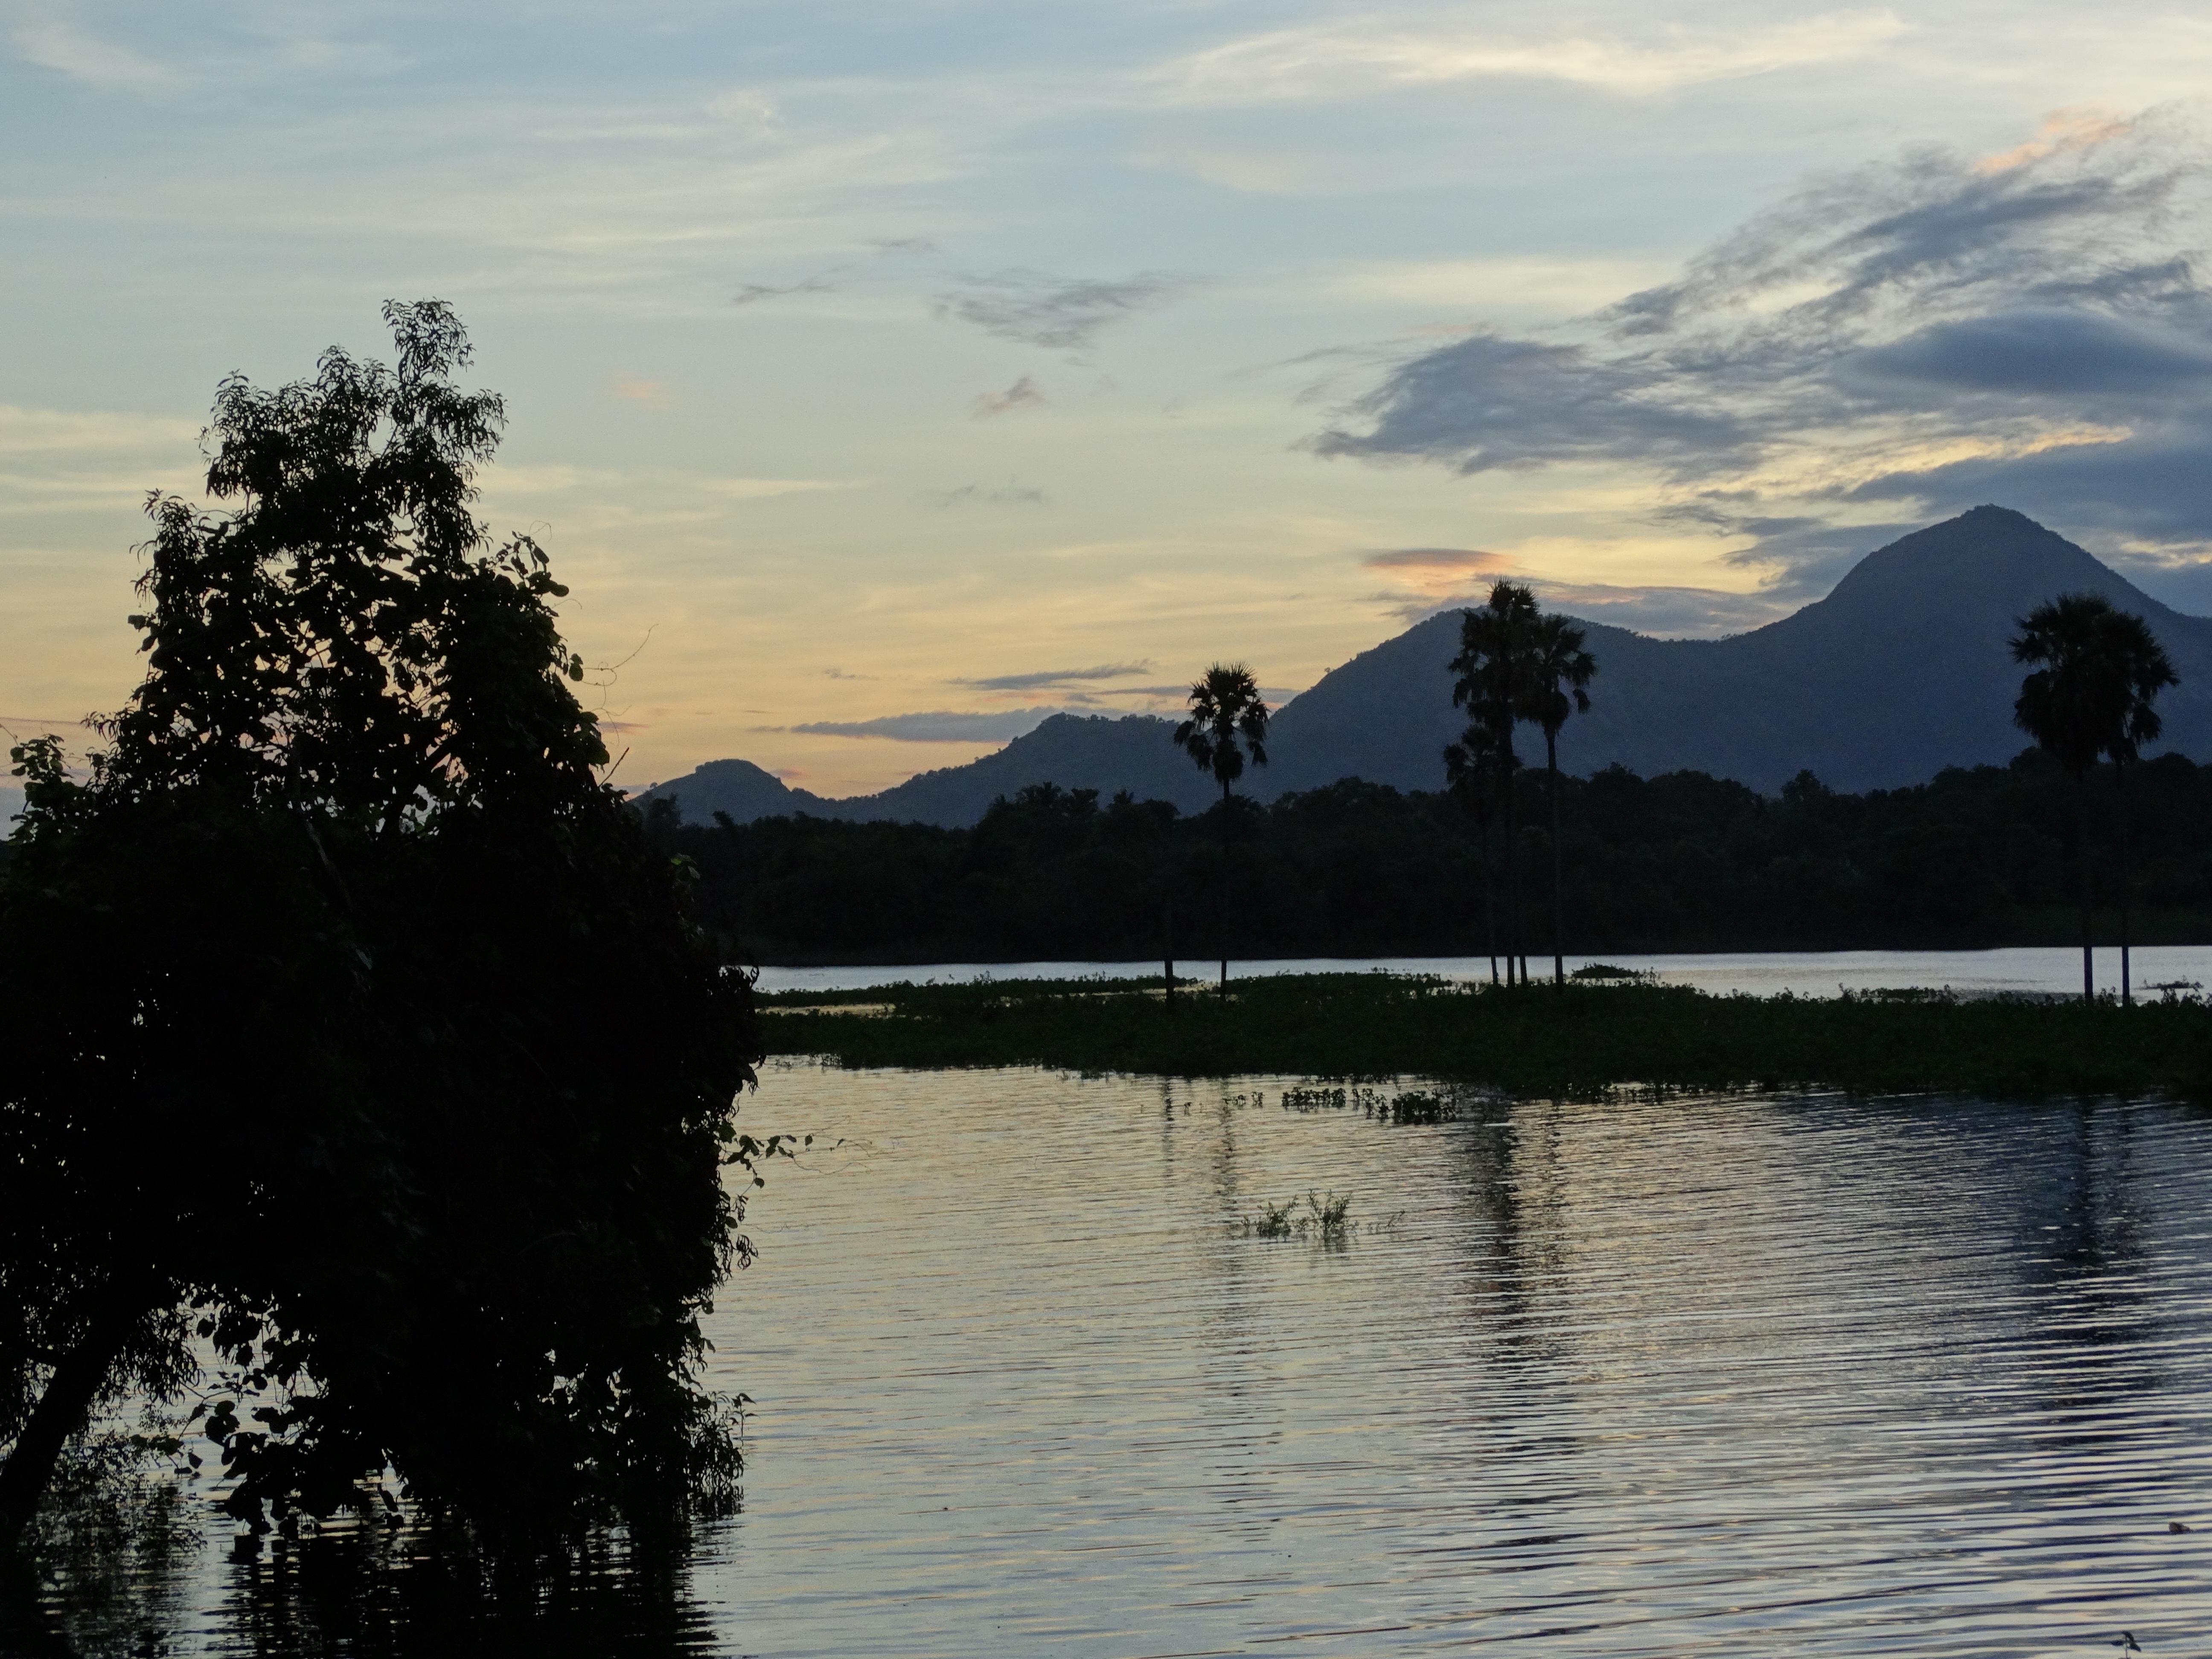
landscape, tree, water, nature, mountain, cloud, sky, sunset, morning, hill, lake, dawn, river, dusk, environment, evening, green, reflection, reservoir, scene, india, loch, kerala, atmospheric phenomenon, mountainous landforms